Thor (Marvel Cinematic Universe)

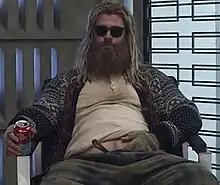
An overweight Thor, as depicted in "Avengers: Endgame" (2019), colloquially dubbed as "Fat Thor", "Lebowski Thor" or "Bro Thor". This iteration of the character received both acclaim and substantial backlash.

The depiction of Thor as a depressed and obese alcoholic in "Avengers: Endgame", and the subsequent use of jokes directed at Thor by other characters due to this, led to accusations of fat shaming in various editorial commentary and fan reactions. Others indicated disapproval that Thor's emotional and physical state was played for laughs instead of being approached with more respect and understanding.